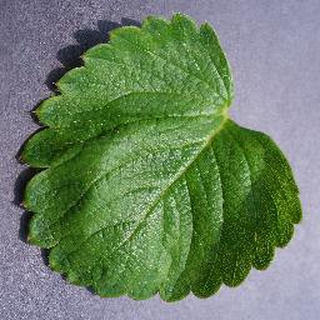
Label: healthy_strawberry